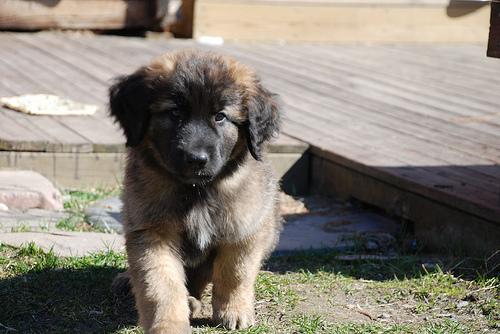
Breed: leonberger